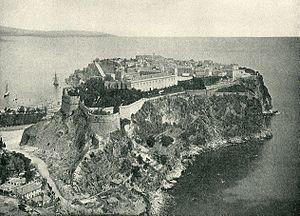
Monaco, en forme longue la principauté de Monaco, en monégasque Principatu de Mu̍negu, est un État d'Europe de l'Ouest, ainsi qu'une commune du même nom occupant la même superficie que l'État lui-même. La principauté de Monaco est un État enserré dans le territoire de la République française. Elle est située au bord de la mer Méditerranée, le long de la Côte d'Azur, à une vingtaine de kilomètres à l'est de Nice, et à 8,1 km de Menton, ville frontalière avec l'Italie. Entourée par les villes françaises de Cap-d'Ail, Beausoleil, Roquebrune-Cap-Martin et La Turbie, la principauté dispose d'un accès direct à la mer et d'eaux territoriales rejoignant les eaux internationales ; elle n'est donc pas un territoire enclavé à proprement parler.